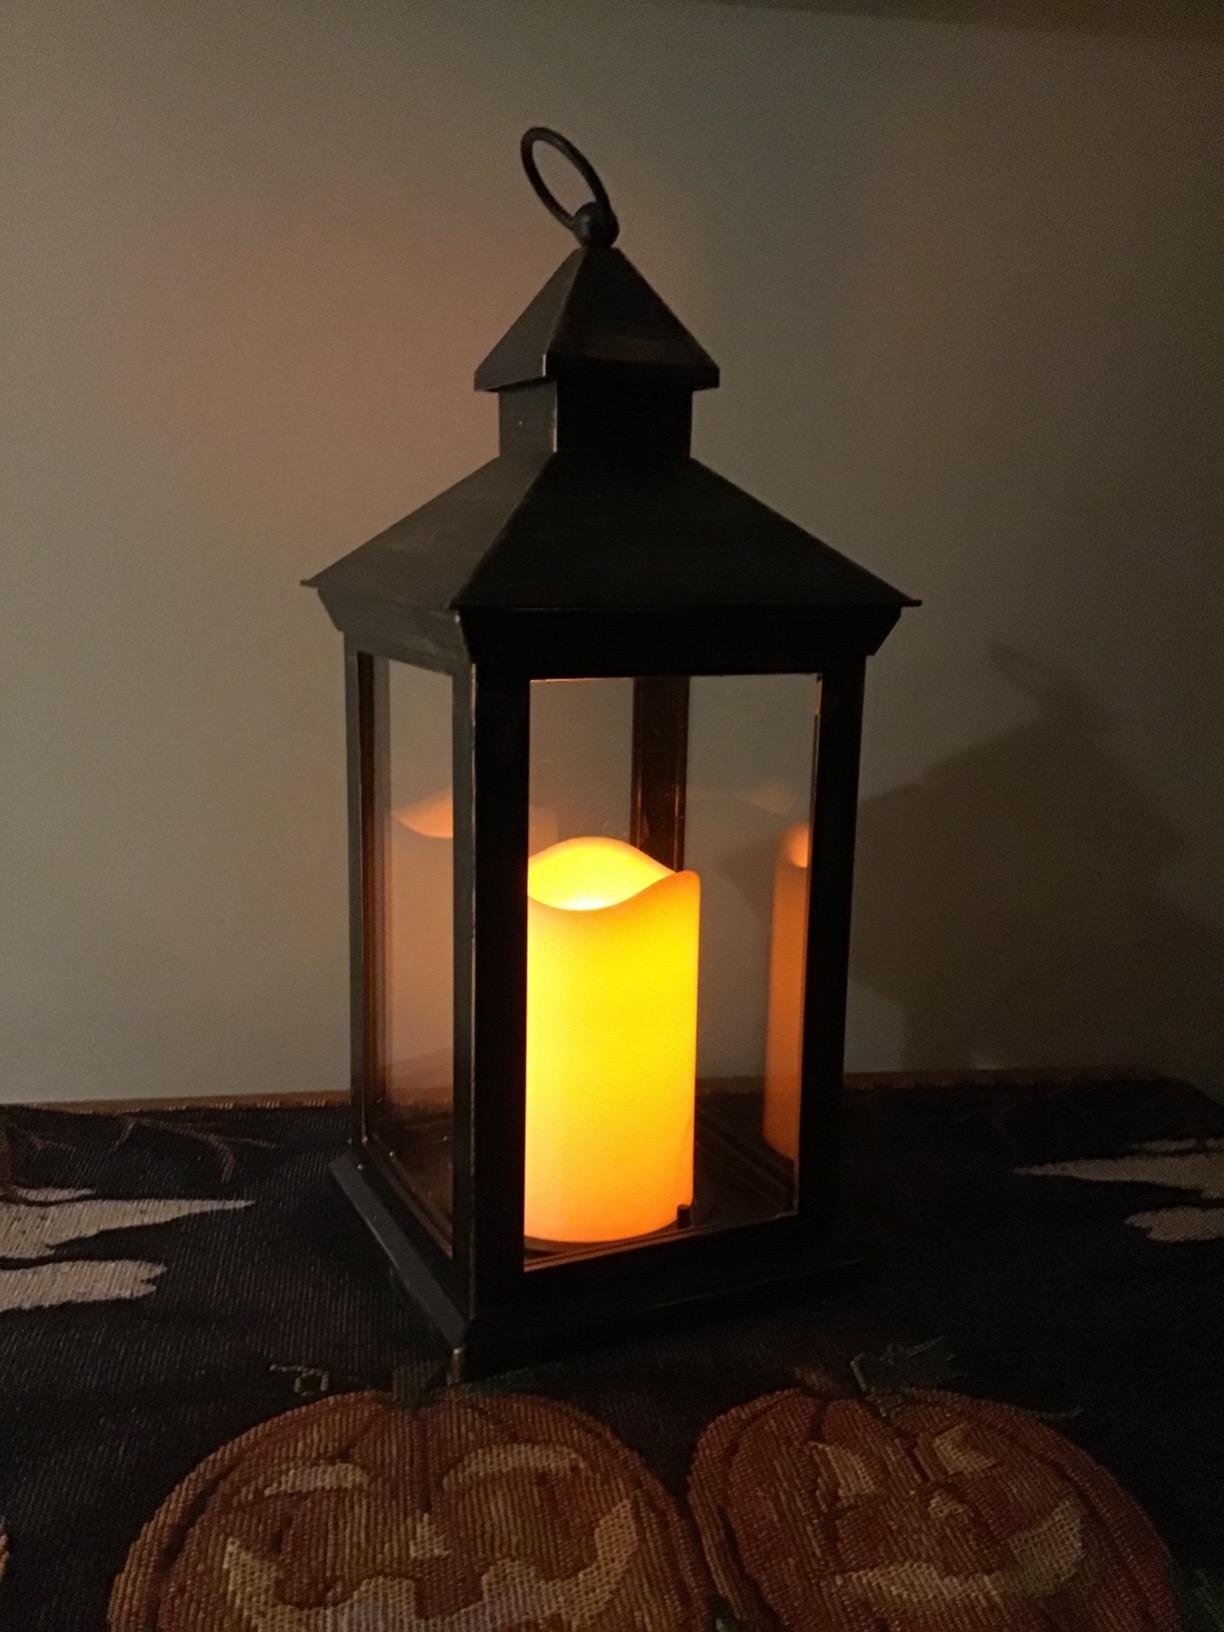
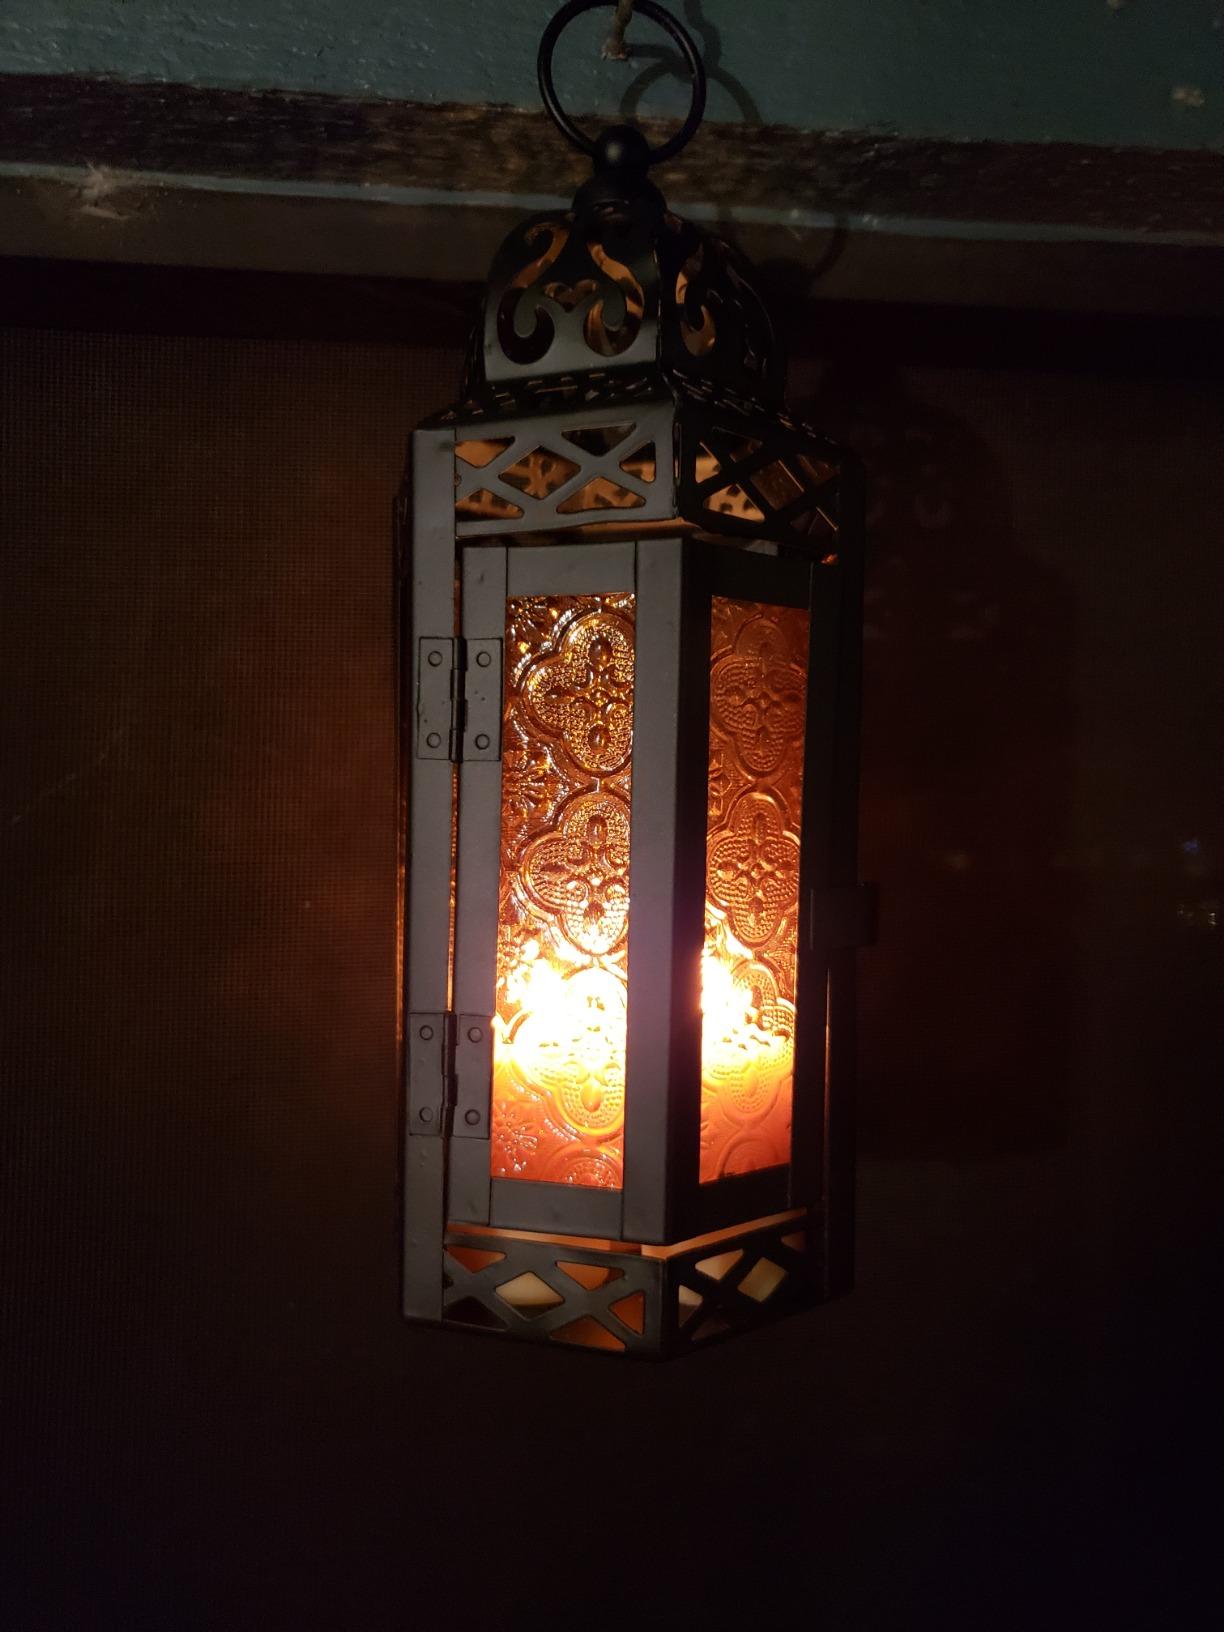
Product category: lantern
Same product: no